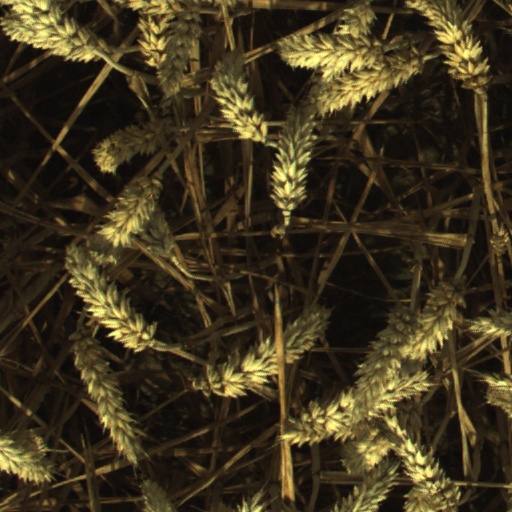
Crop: wheat